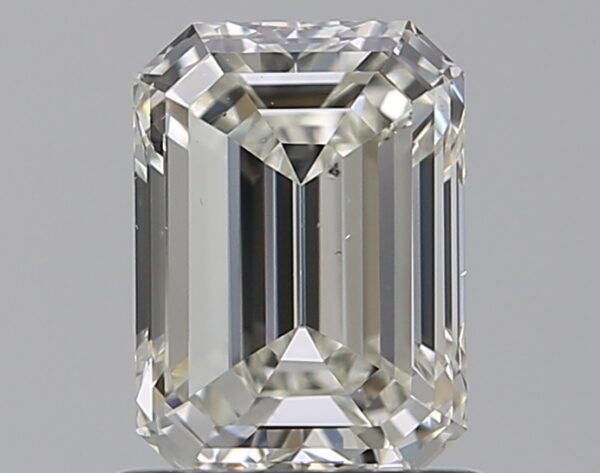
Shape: emerald
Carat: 0.97
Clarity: VS2
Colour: J
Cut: EX
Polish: VG
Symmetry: VG
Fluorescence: F
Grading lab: GIA
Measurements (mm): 6.73 x 4.84 x 3.13